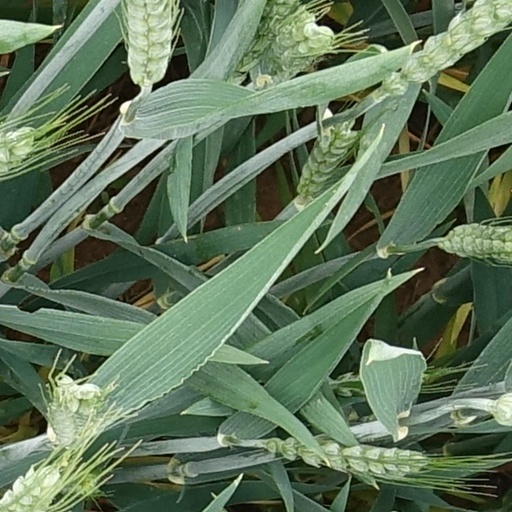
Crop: wheat